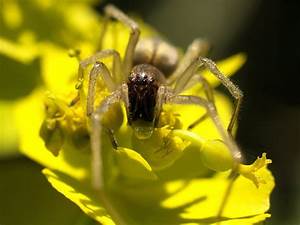
Label: spider